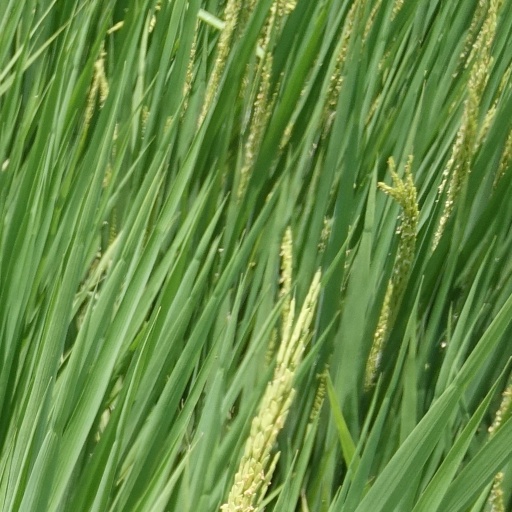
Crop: rice